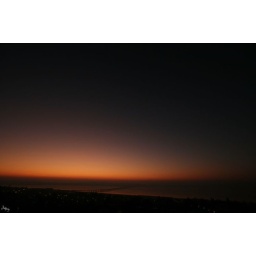
Sunrise from the window of my house in Dundee on a cold December morning.